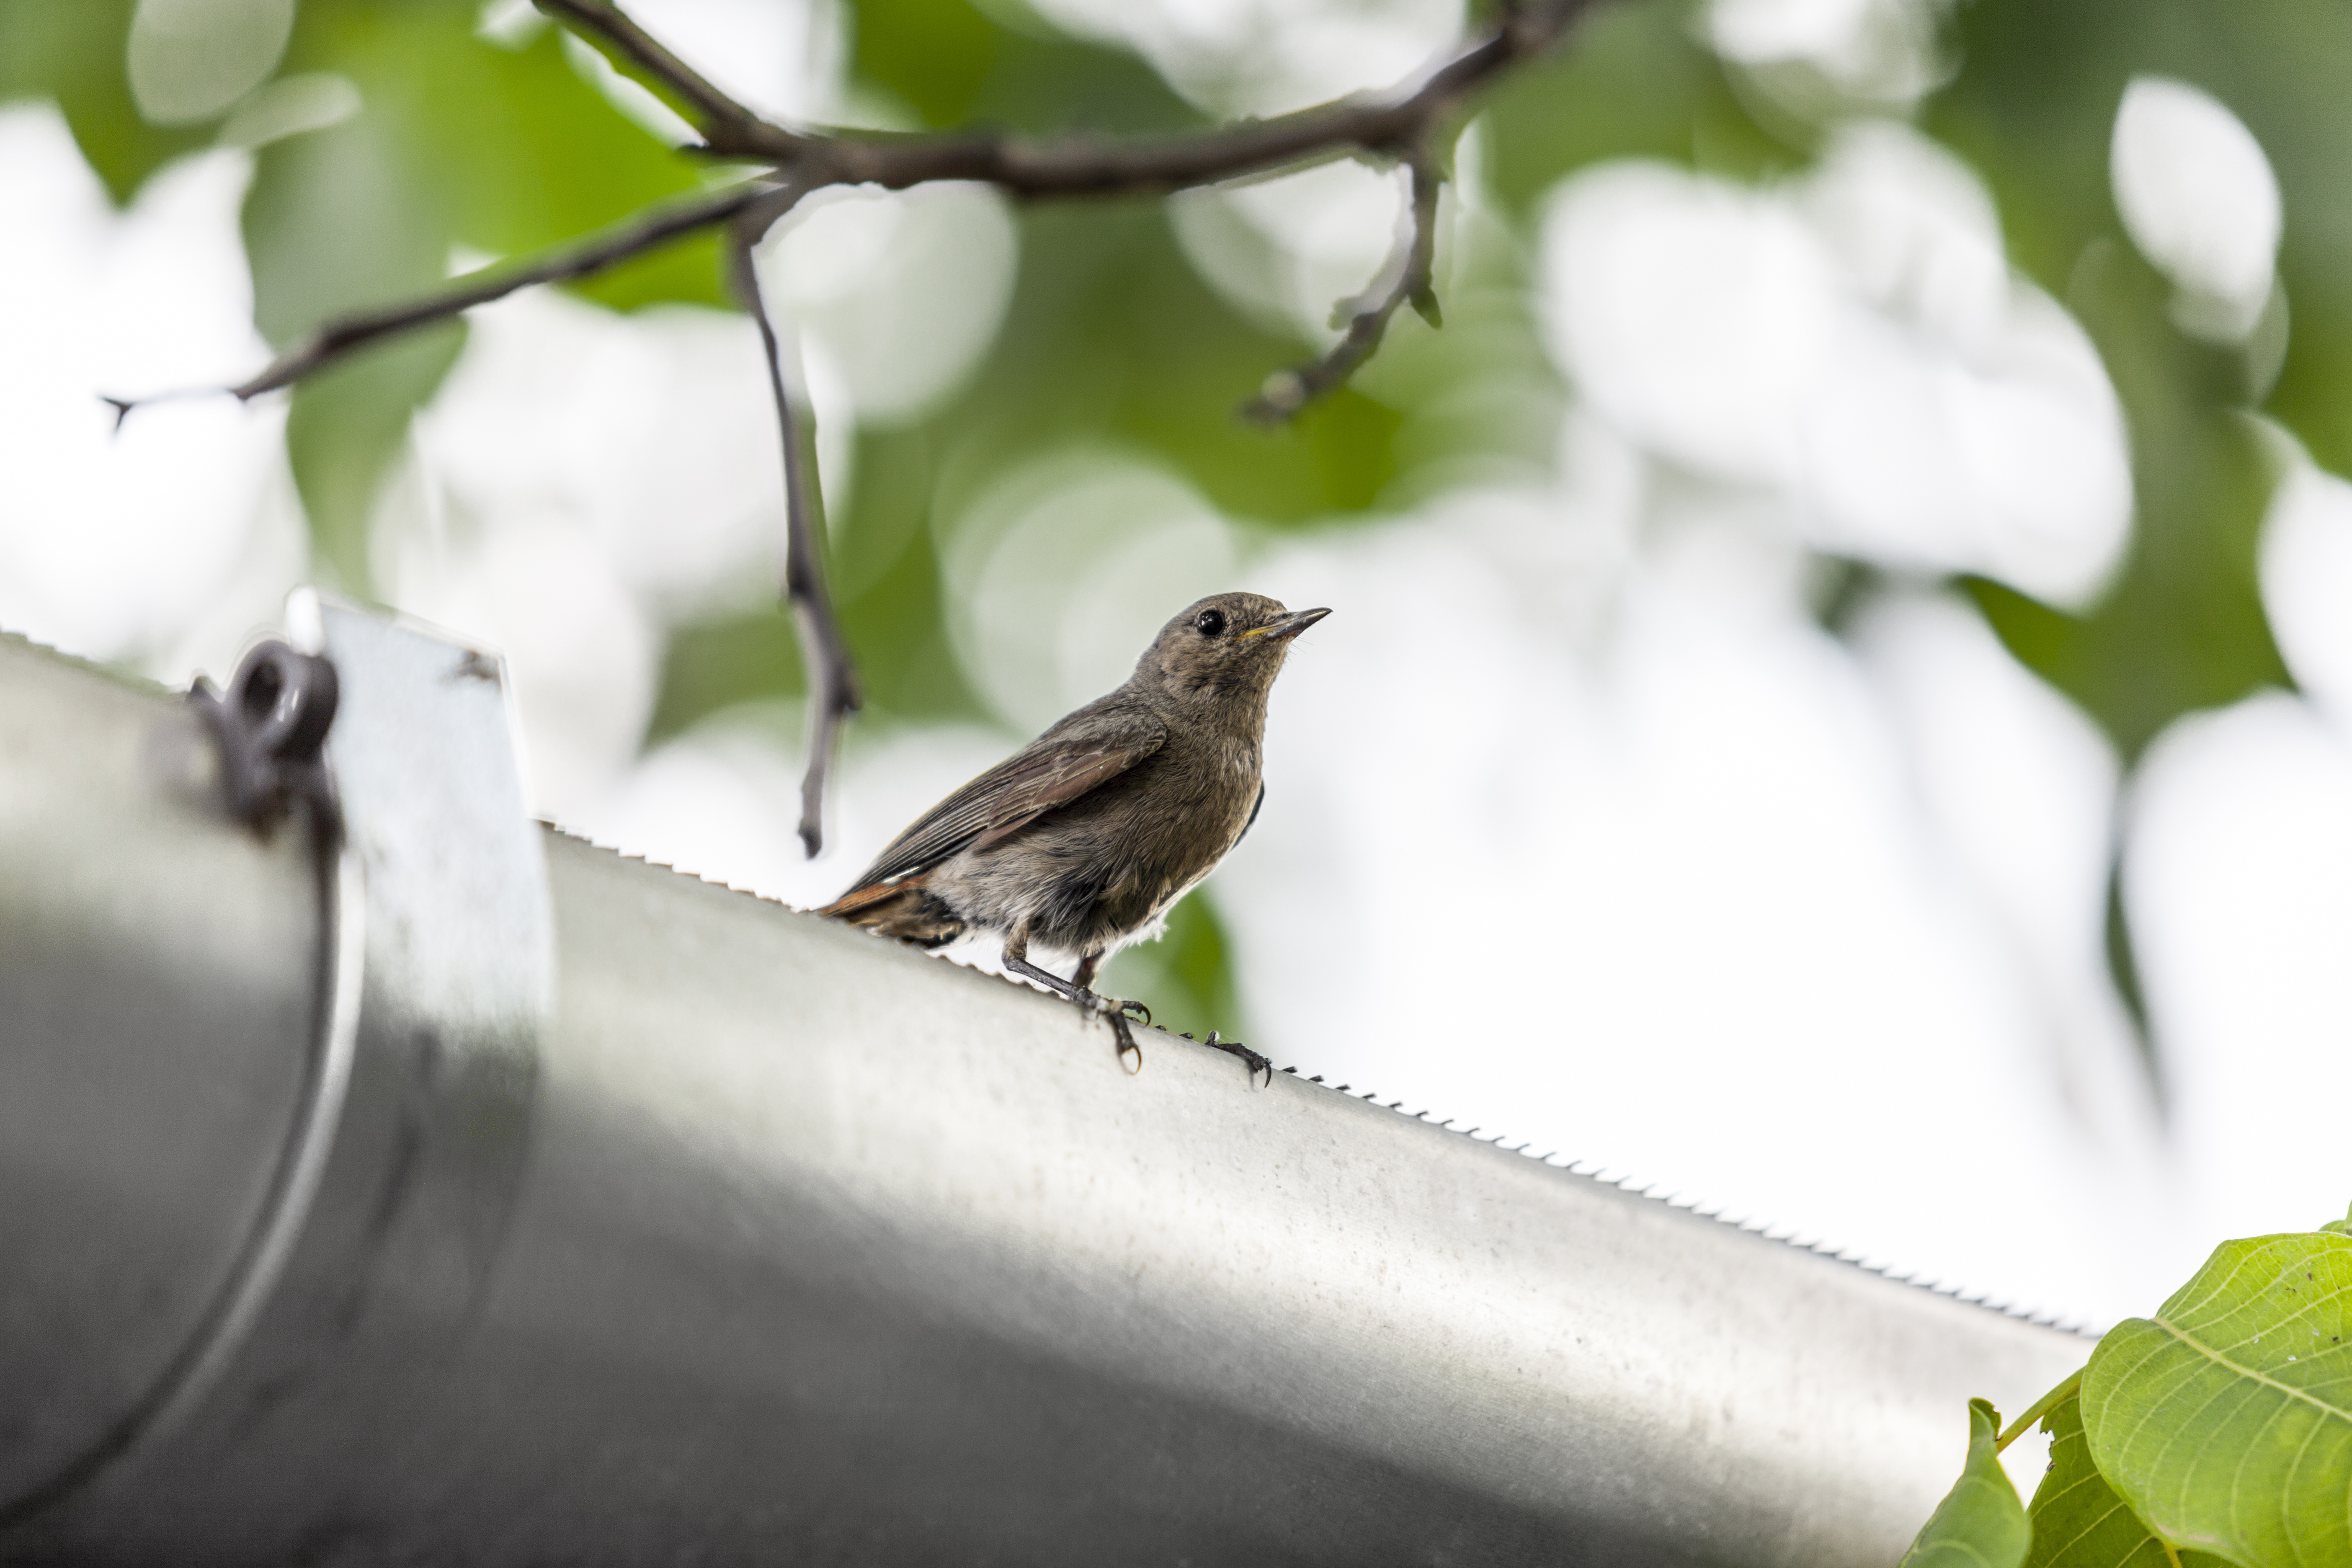
nature, branch, bird, animal, environment, green, beak, color, natural, feather, fauna, ornithology, vertebrate, sparrow, finch, perching bird, emberizidae